Arma 2

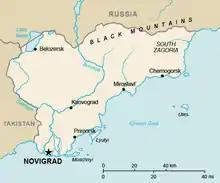
A map of the fictional country of Chernarus, showing the province of South Zagoria and the neighboring countries of Takistan and Russia

"Arma 2"'s single-player campaign takes place in late 2009, in the province of South Zagoria in the north-eastern region of the fictional post-Soviet state of Chernarus, as well as the remote Chernarussian island of Útes. South Zagoria's approximately 225 square kilometers are based on actual satellite photos of České Středohoří, in northern Bohemia, Czech Republic. The precise location used is the remote area between Děčín and Ústí nad Labem.